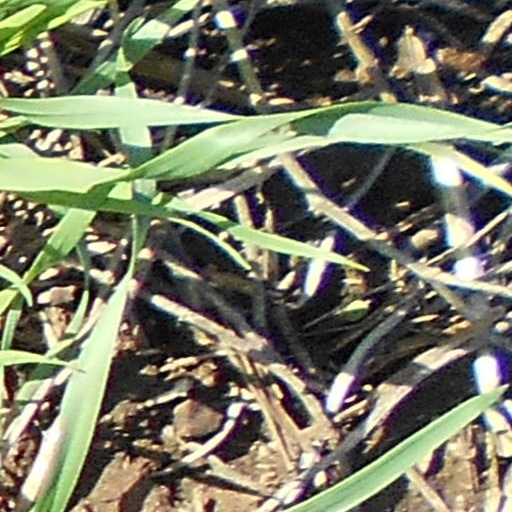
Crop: wheat